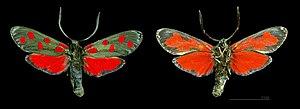
Zygaena transalpina, la Zygène transalpine, est une espèce d'insectes lépidoptères de la famille des Zygaenidae et de la sous-famille des Zygaeninae.